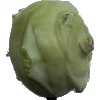
Label: Kohlrabi 1